Evgeni Nabokov

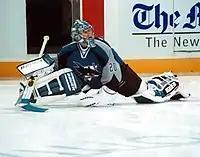
Nabokov stretching with the San Jose Sharks before a game in November 2005

In the second game of the 2000–01 season, Shields hurt his ankle, leaving Nabokov to become the starting goalie. He appeared in 66 games and had a record of 32 wins and 21 losses, and was named to the mid-season All-Star Game. In recognition of his play, Nabokov was named the winner of the Calder Memorial Trophy as the rookie of the year, and was named to the year-end All-Rookie team; he also finished fourth in voting for the Vezina Trophy for best goalie in the league. He had similar success the following season, with 37 wins and 7 shutouts in 67 games, and on March 10, 2002 he scored a goal against the Vancouver Canucks, both the first European goalie to do so, and the first goalie to score a powerplay goal.